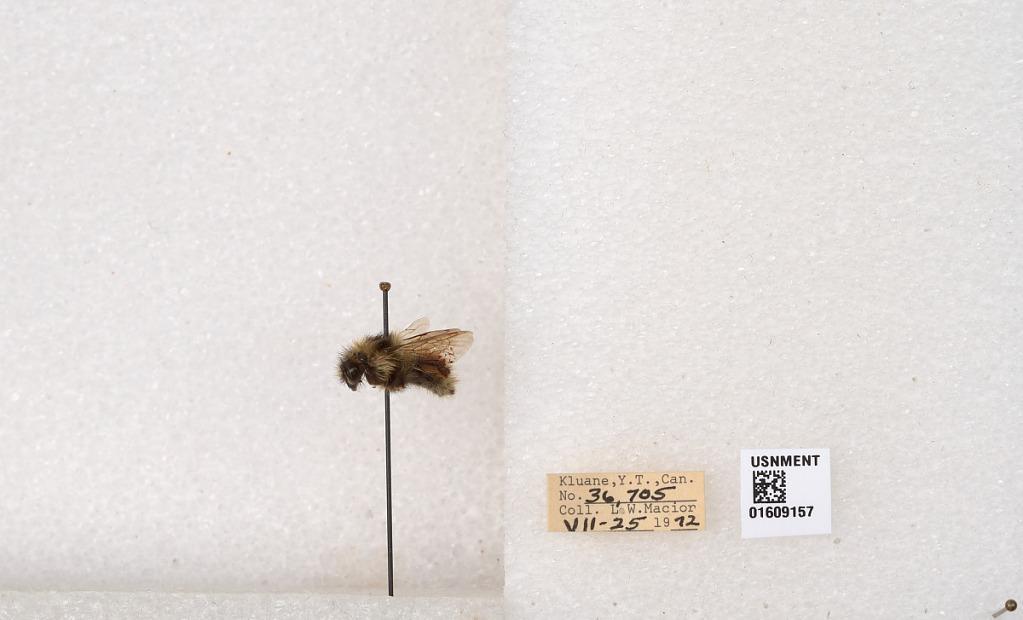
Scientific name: Bombus (Pyrobombus) sylvicola Kirby
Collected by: L. Macior
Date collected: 1972-7-25
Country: Canada
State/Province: Yukon Teritory
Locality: Kluane National Park and Reserve
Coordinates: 60.7493, -139.504